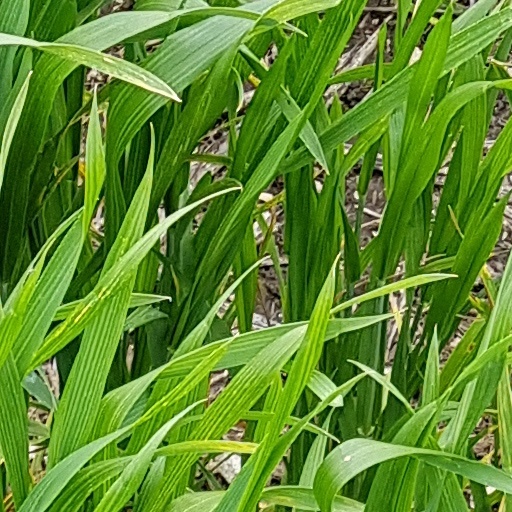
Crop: wheat